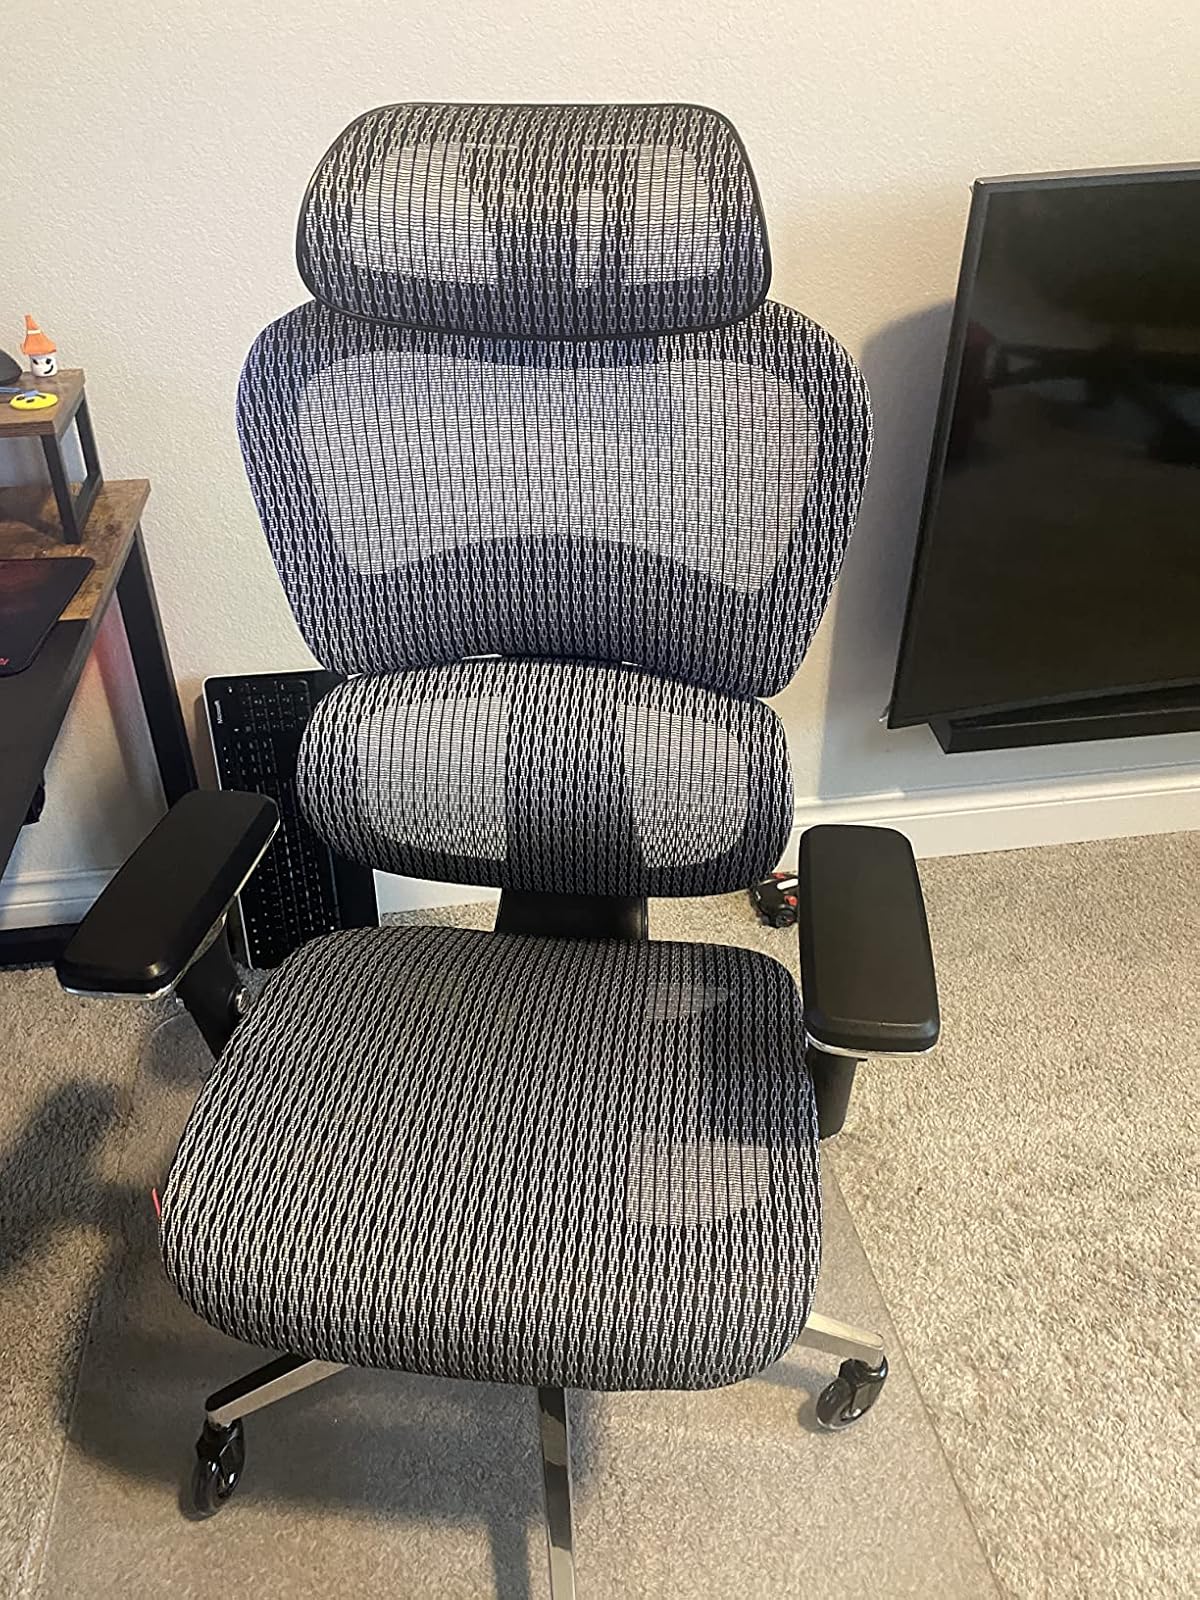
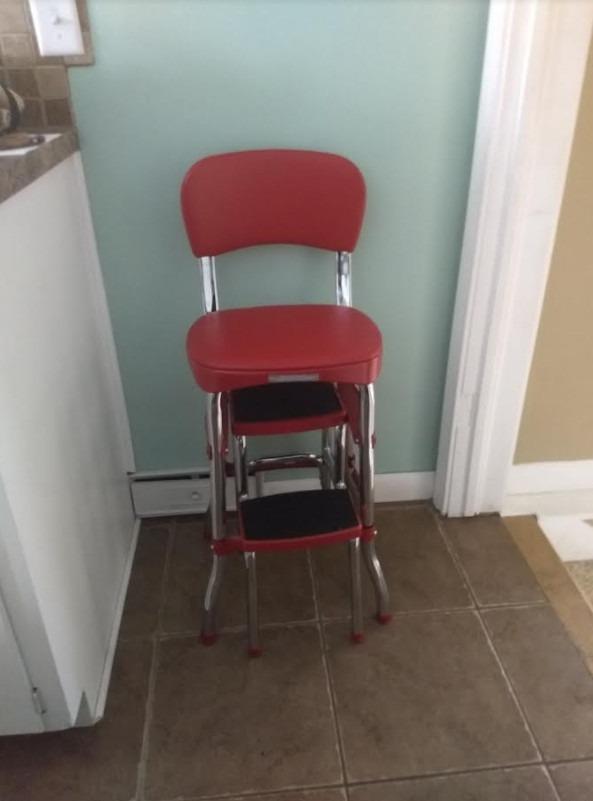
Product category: items_chair
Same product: no